Cutts–Madison House

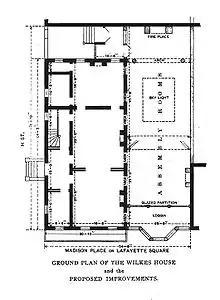
Plans for the renovations of the first floor of the Cutts–Madison House, made by the Cosmos Club in 1886.

The Cosmos Club immediately improved the height of the third floor by raising the roof, and added a large meeting hall by building a single-story extension to the south side of the house (with skylight).